Question: Please indicate a possible affordance area of the chair that can be used for sitting on
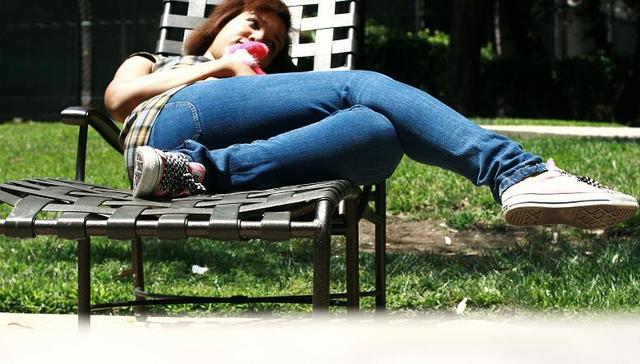
Answer: [29.5, 165, 356.5, 224]